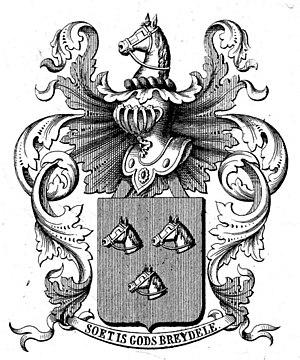
Jan Breydel est un révolutionnaire du XIVᵉ siècle à Bruges, doyen de la corporation des bouchers et représentant des corporations d’artisans. En ayant combattu aux côtés de Pieter de Coninck, doyen des tisserands, il symbolise la lutte de la bourgeoisie et des communes du Moyen Âge contre la noblesse pour la liberté, notamment au cours du soulèvement contre la domination française de Philippe le Bel.
En héraldique, on appelle meuble tout ce qui se place sur l'écu et qui n'est pas une pièce. Un meuble charge le champ ou les divisions d'un écu, une pièce, ou même un autre meuble. Les meubles figurent des animaux, des végétaux, des objets, mais on trouve aussi quelques formes géométriques abstraites. Un meuble héraldique est une figure qui ne se rattache ni à la catégorie des pièces, ni à celle des partitions, lesquelles, par définition, sont immeubles.